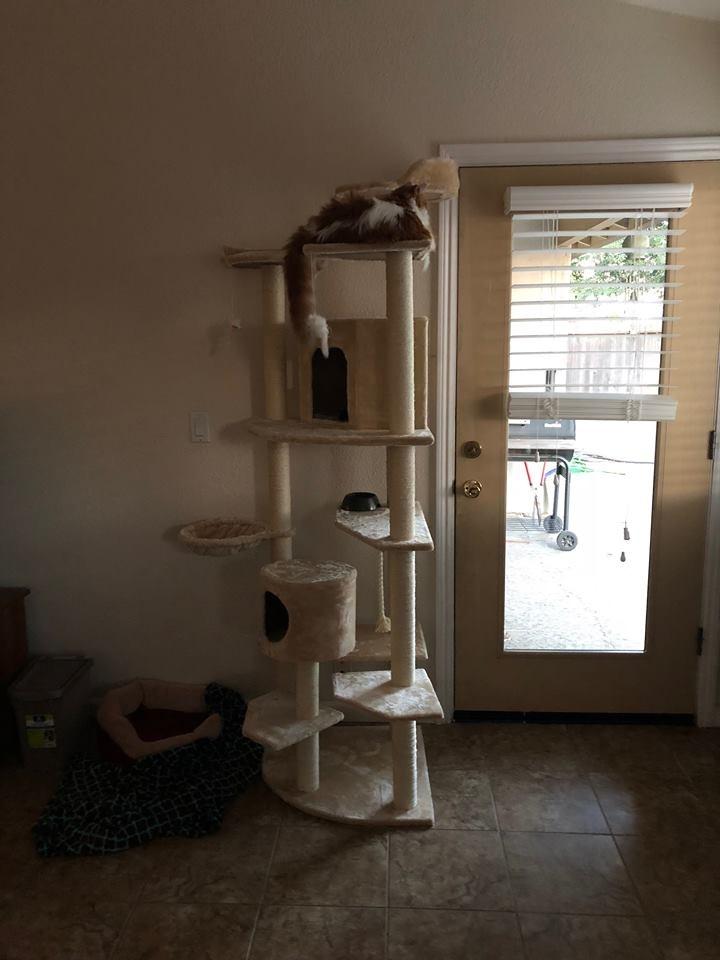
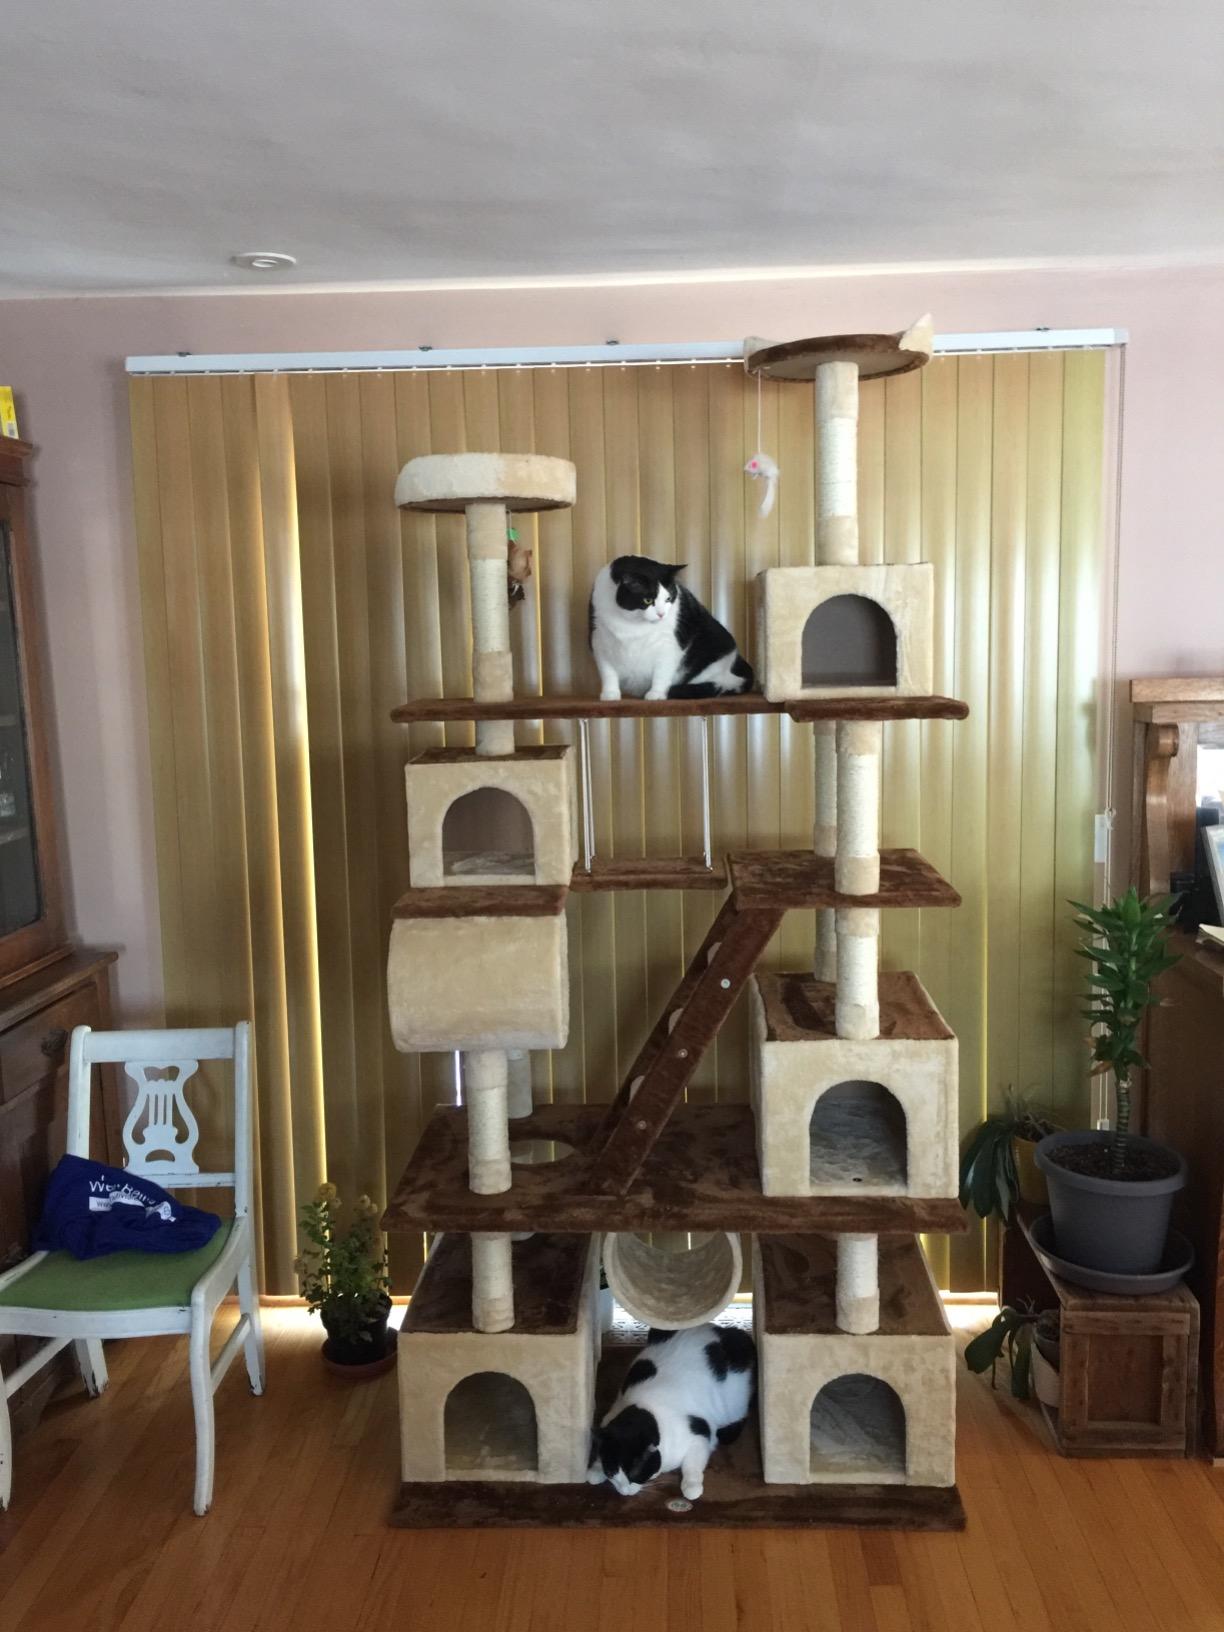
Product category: items_cat tree
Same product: no